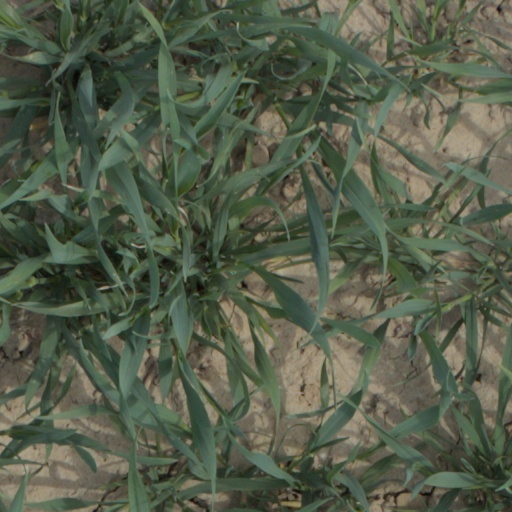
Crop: wheat